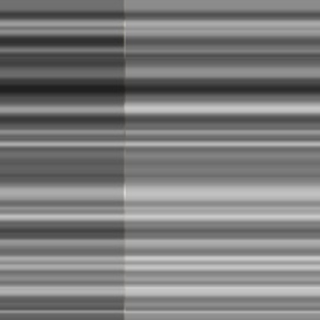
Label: sugarcane_bacterial_blight